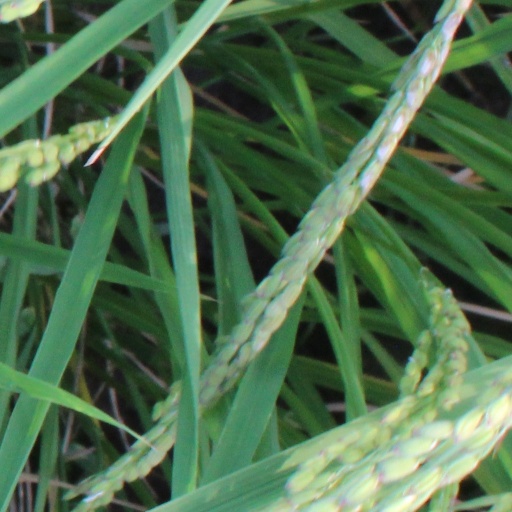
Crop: rice